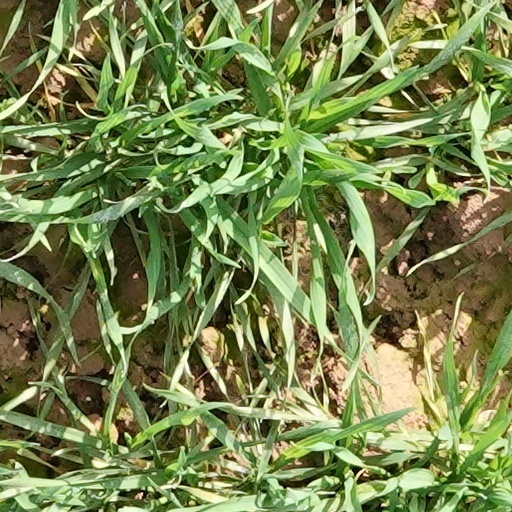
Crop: wheat